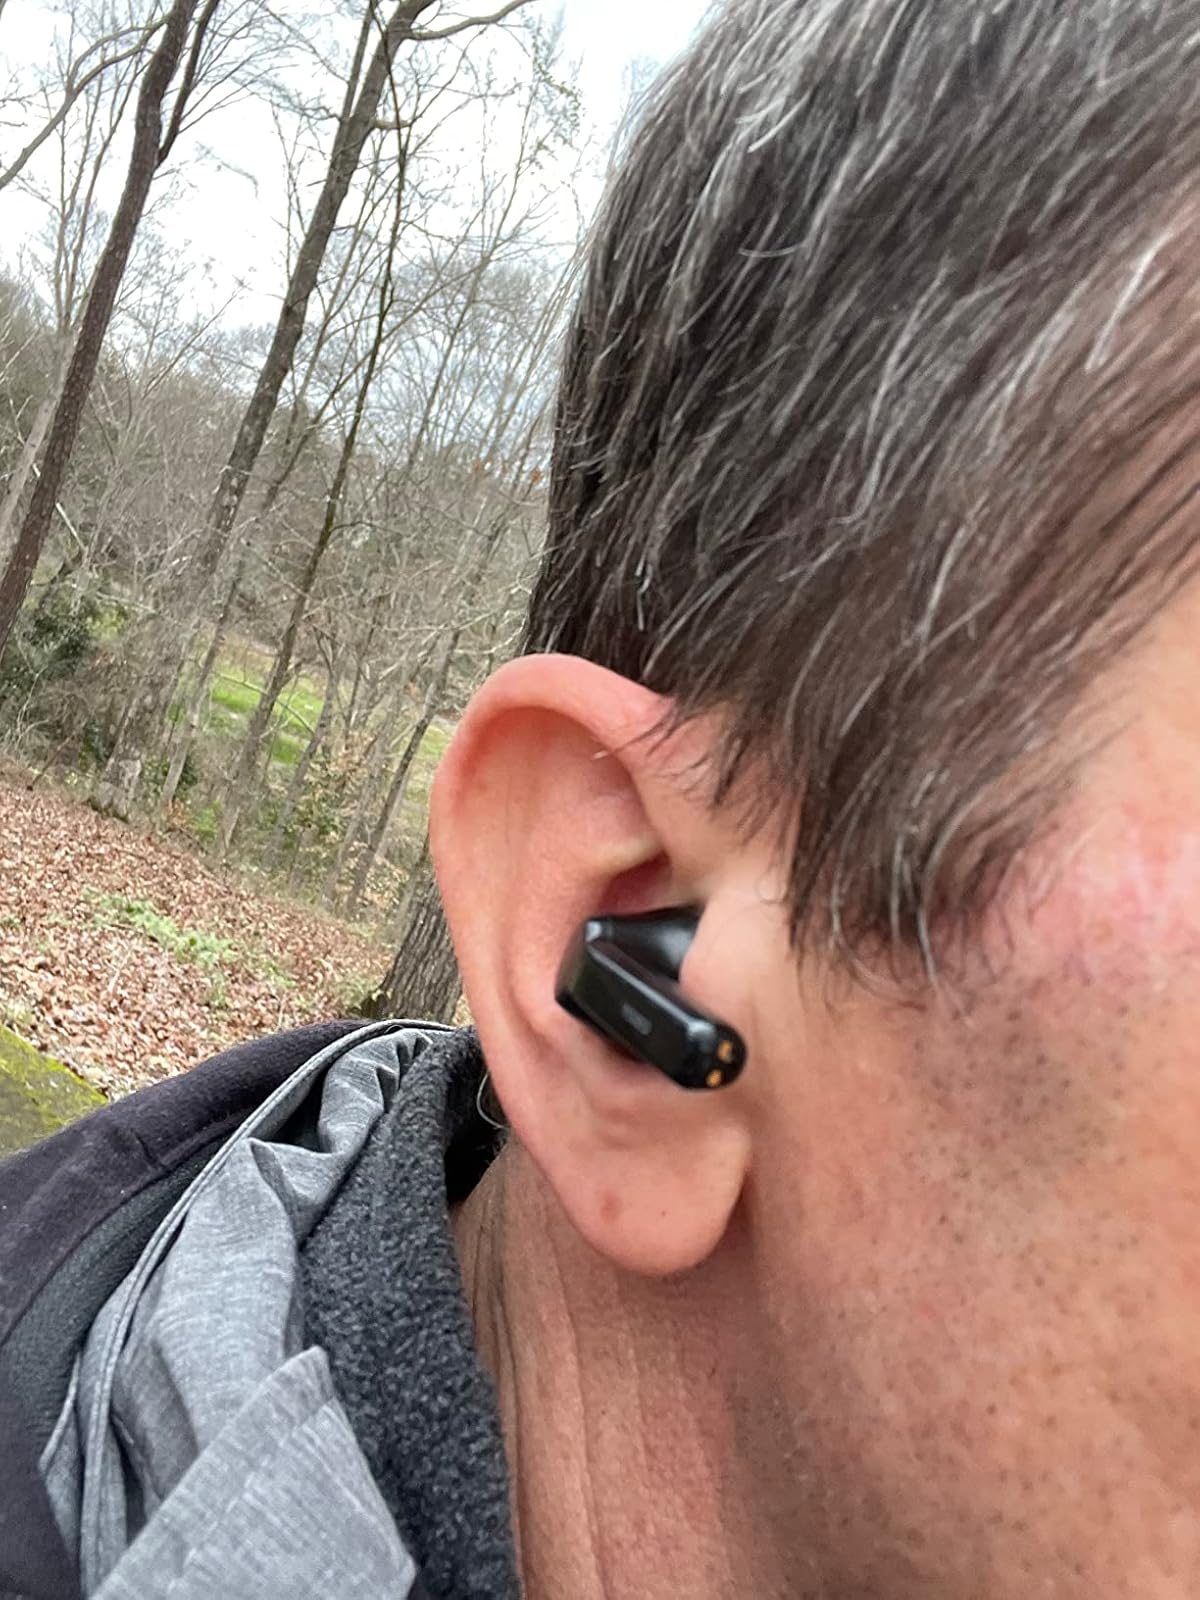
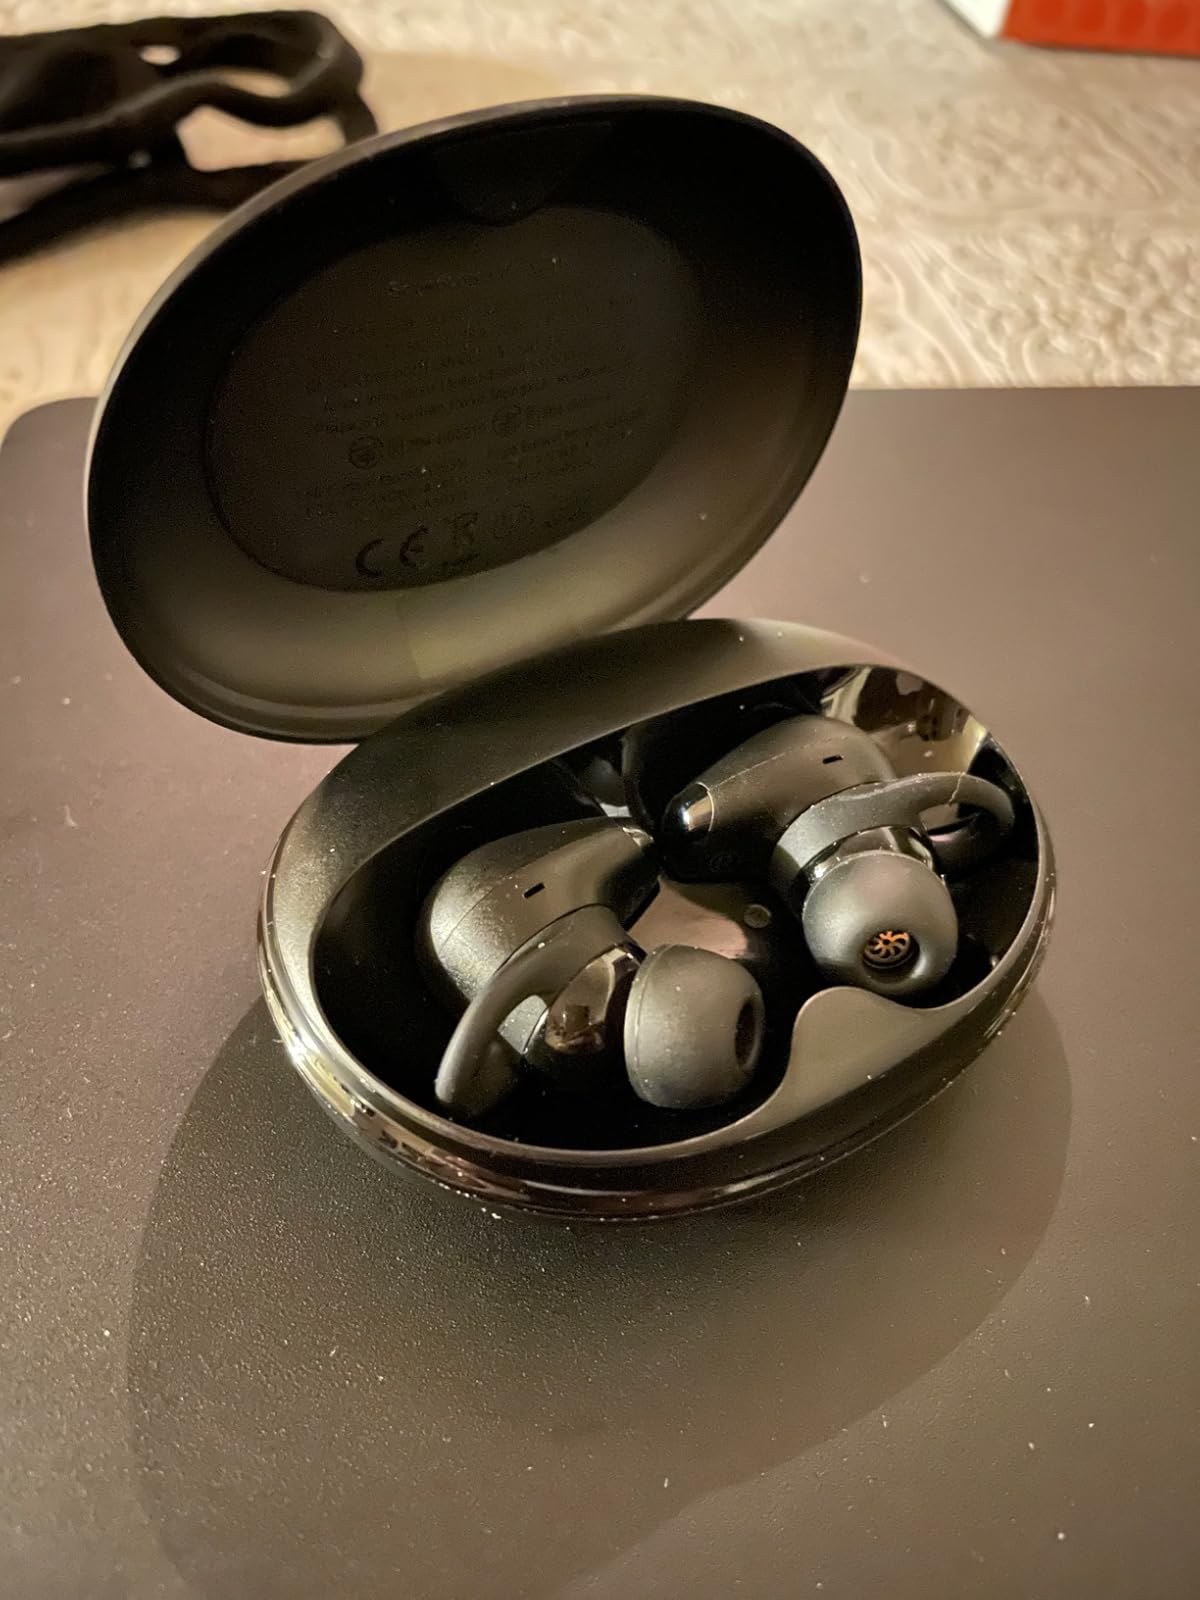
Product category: earbuds
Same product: no